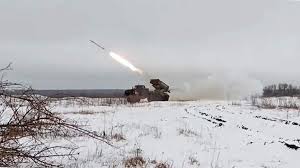
Label: Self Propelled Artillery